Harvard Crimson

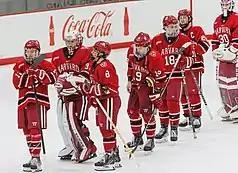
Harvard men's ice hockey team in 2023

The men's ice hockey team is one of the oldest intercollegiate ice hockey teams in the United States, having played their first game on January 19, 1898 in a 0–6 loss to Brown. Former head coach William H. Claflin and former captain George Owen are credited with the first use of line change in a game against Yale on March 3, 1923 when the Crimson substituted entire forward lines instead of individuals. The men's ice hockey team won the NCAA Division I Championship on April 1, 1989, defeating the Minnesota Golden Gophers 4–3 in overtime. The Cleary Cup, awarded to the ECAC regular-season champion, is named for former Harvard All-American hockey player, coach, and athletic director Bill Cleary, a member of the U.S. hockey team that won the 1960 Winter Olympics gold medal. The team competes in ECAC Hockey along with five other Ivy League schools and is coached by Harvard alumnus, Olympian, and former NHL forward, Ted Donato. Harvard competes in one of the most heated rivalries of college hockey at least twice each season against Harvard's archrival, the Cornell Big Red, in installments of the Cornell–Harvard hockey rivalry. Cornell and Harvard are the most storied programs currently in the ECAC.